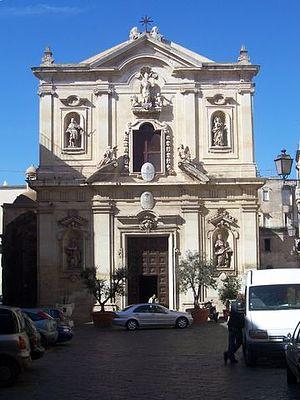
Tarente est une ville italienne d'environ 195 000 habitants, chef-lieu de la province du même nom dans les Pouilles.